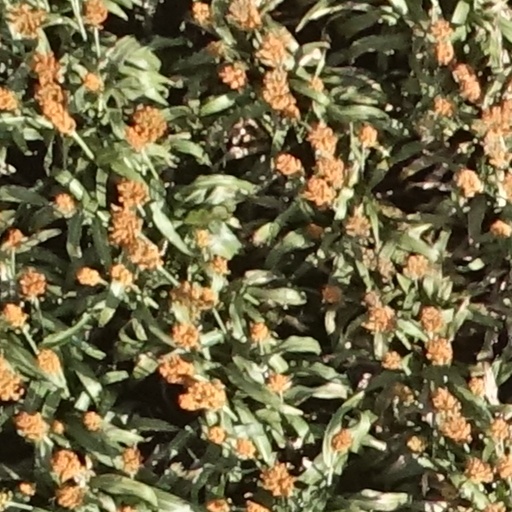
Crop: sorghum